Sedan (automobile)

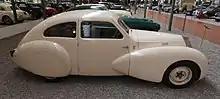
1947 Bugatti Coach

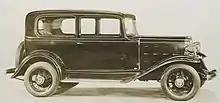
1932 Chevrolet Coach

A two-door sedan for four or five passengers but with less room for passengers than a standard sedan. A Coach body has no external trunk for luggage. Haajanen says it can be difficult to tell the difference between a Club and a Brougham and a Coach body, as if manufacturers were more concerned with marketing their product than adhering to strict body style definitions.